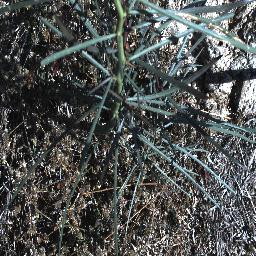
Label: parkinsonia